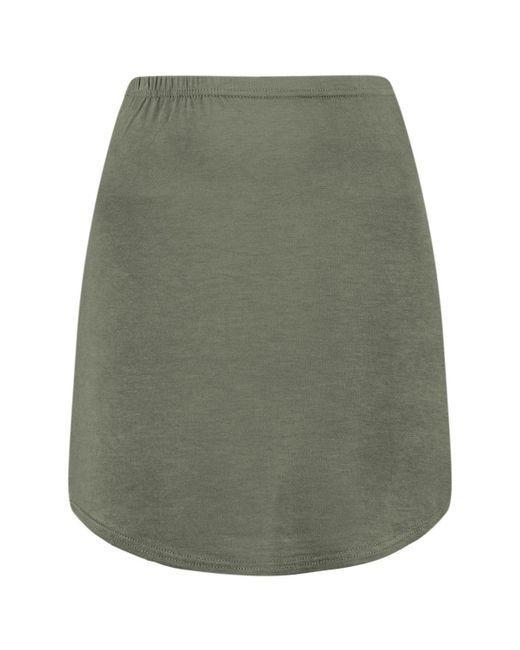
Grauer kurzer Damenrock für das Büro